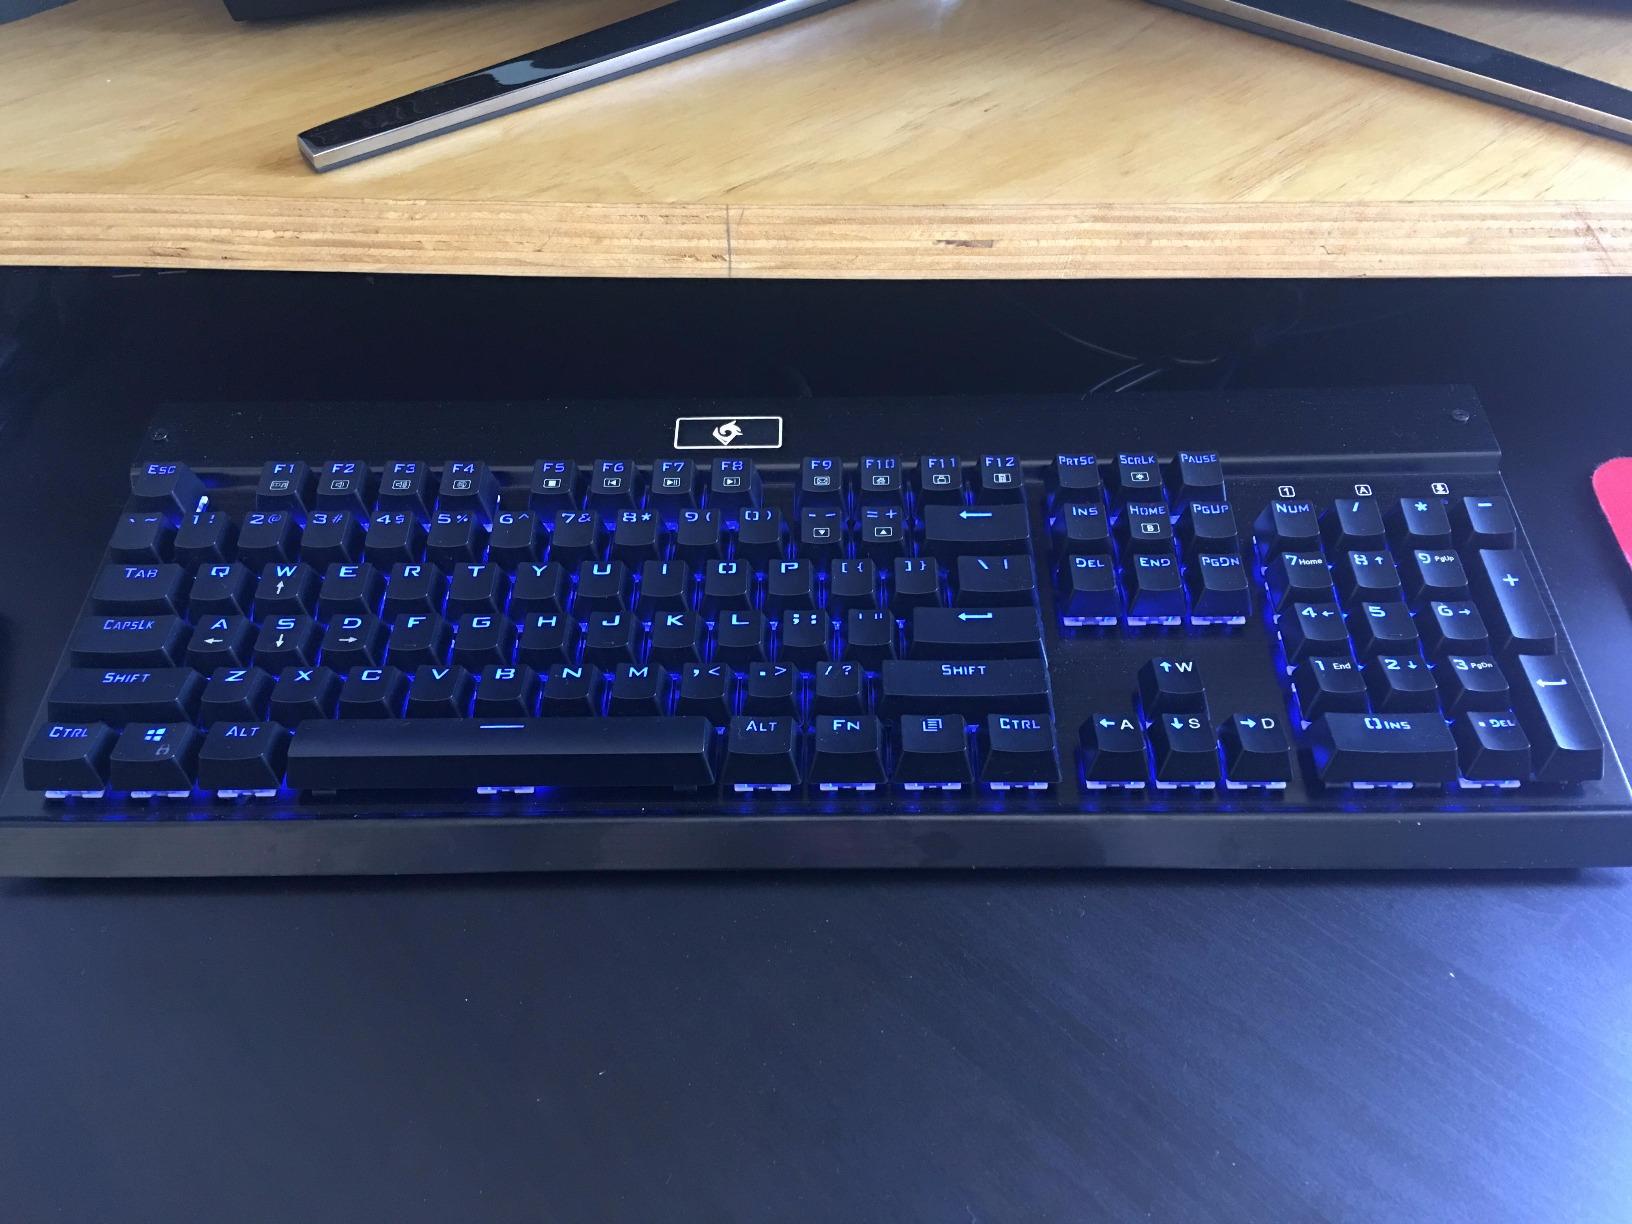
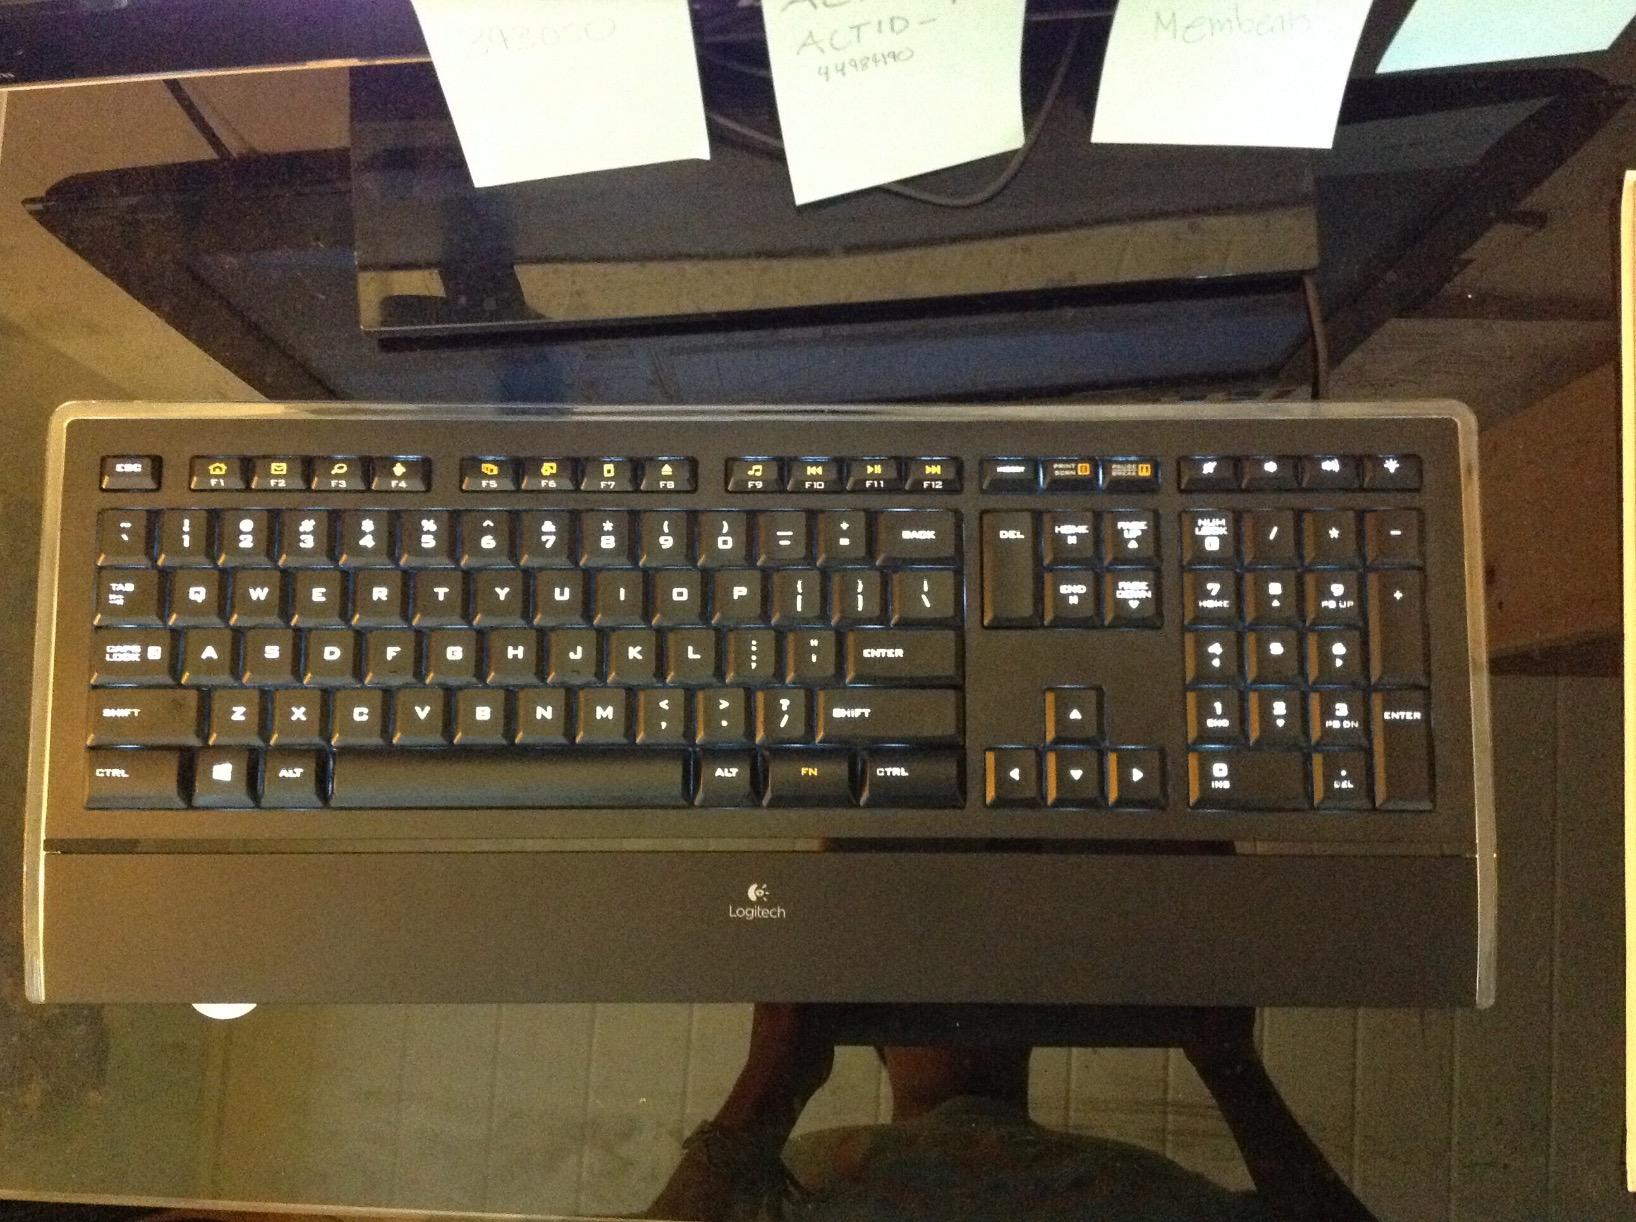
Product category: keyboard
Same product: no